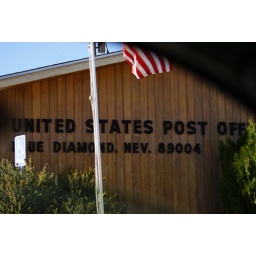
post office in blue diamond